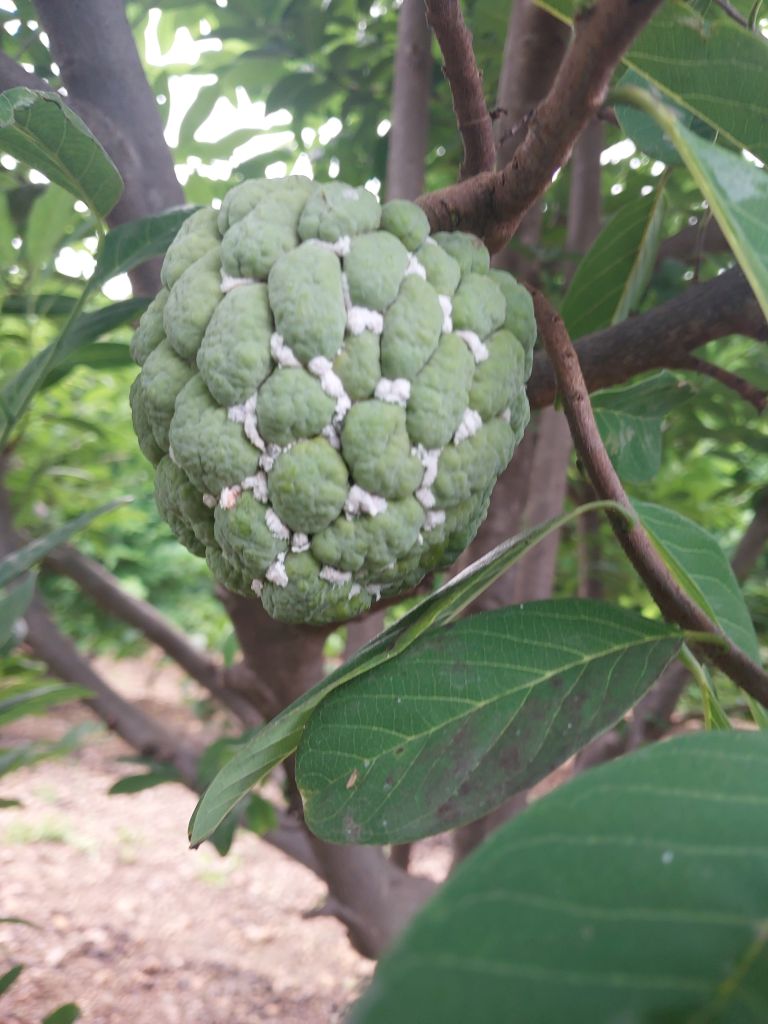
Disease label: Mealy Bug